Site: brandenburg
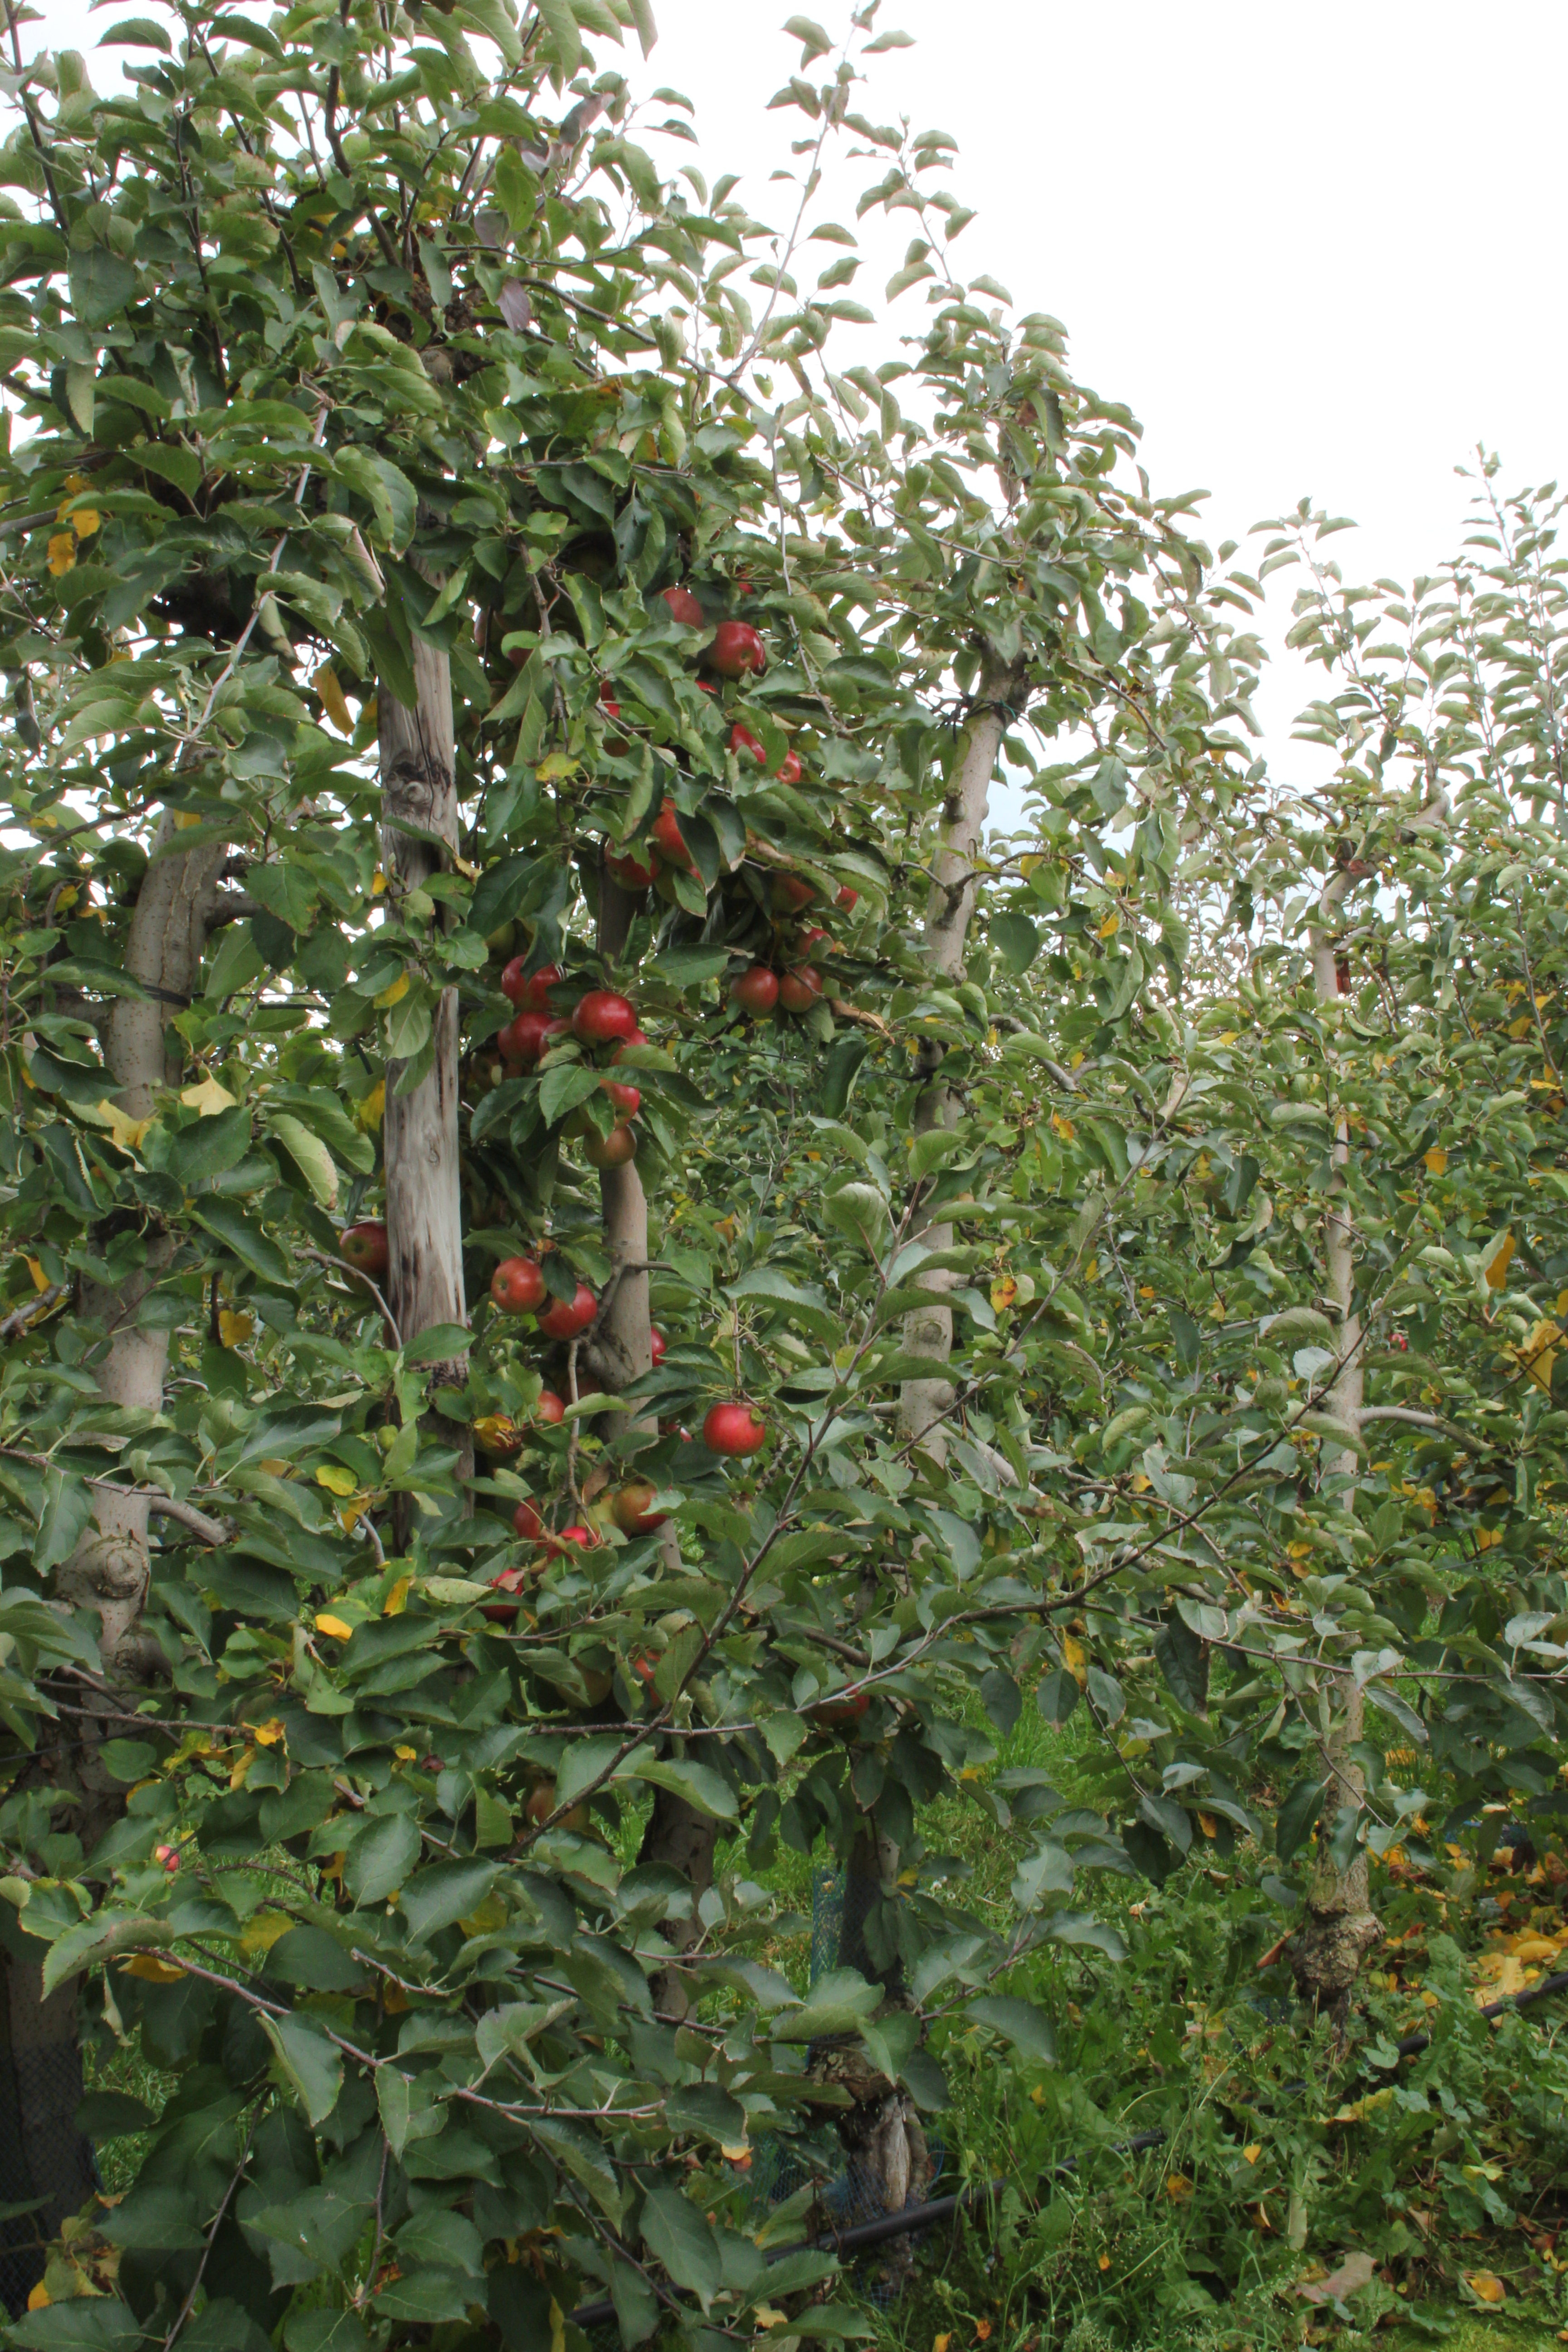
Growth stage (BBCH 91): Senescence, beginning of dormancy